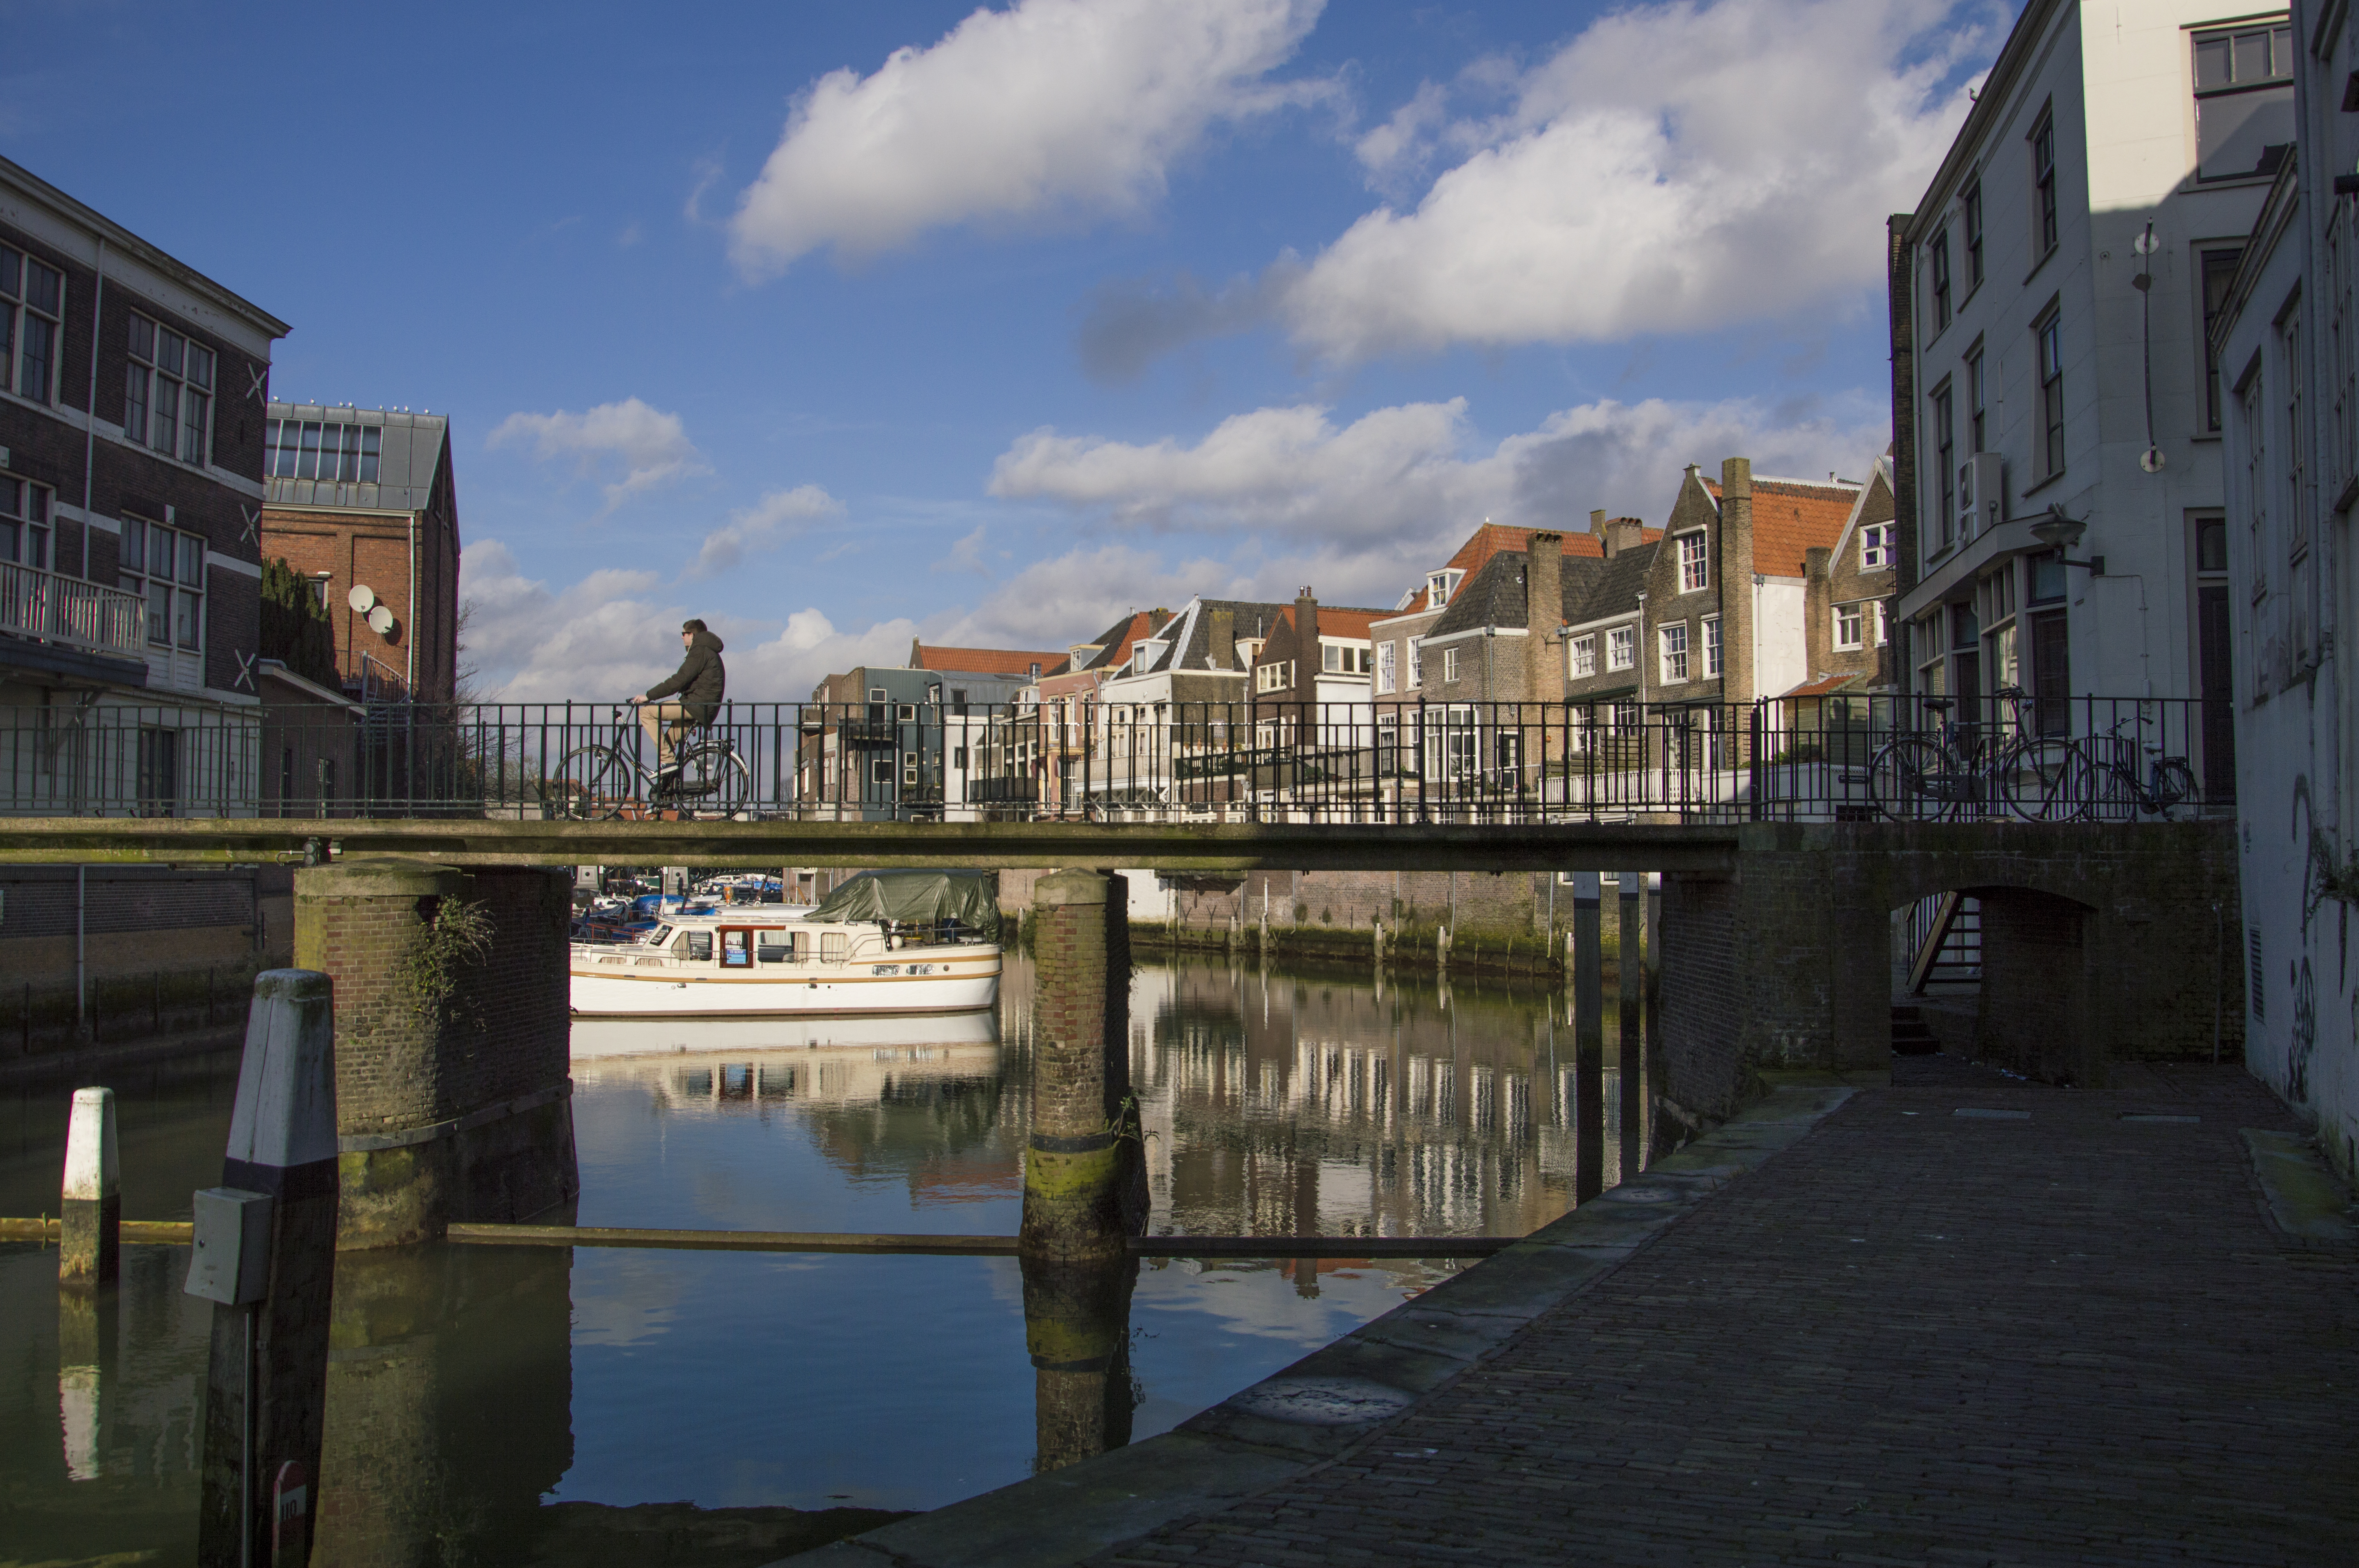
water, outdoor, architecture, bridge, skyline, photography, town, building, bicycle, city, urban, river, canal, photo, cityscape, downtown, evening, reflection, landmark, nikon, historic, tourism, waterway, holland, nederland, netherlands, dutch, outdoorphotography, picture, photograph, fotos, foto, fotografie, urbanphotography, fahrrad, biker, paulvandevelde, pdvandevelde, padagudaloma, dordrecht, stadsfotografie, nederlandinfotos, historisch, stadswandeling, architectuur, pvdvfotografie, pdvandeveldedordrecht, diep, rondjedordt, dedordtevaer, voorstraathaven, dutchphotography, nederlandsefotografie, dutchphotogaraphy, totallydutch, fotografienederland, hollandsefotografie, fotografieholland, dordtmonumenteel, fotosdordrecht, fotosvandordrecht, erfgoedcentrumdiep, openmonumentendag, wijnbrug, fotovandeweek, dordrechtmonumenteel, grachtenpand, brucke, fietser, wijnhaven, fluisterboot, poortje, urban area, human settlement